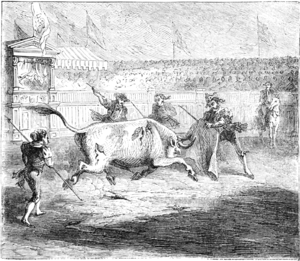
George Orson Welles [ d͡ʒɔɹd͡ʒ ˈɔɹsən wɛlz], né le 6 mai 1915 à Kenosha et mort le 10 octobre 1985 à Hollywood, est un artiste américain, à la fois acteur, réalisateur, producteur et scénariste, mais également metteur en scène de théâtre, dessinateur, écrivain et illusionniste.